Ministry of Defence of Armenia

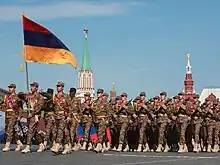
Members of the regiment during the 2010 Moscow Victory Day Parade.

The Separate Regiment of Protection is a security unit of the armed forces under the ministry. The Honour Guard Company falls under its command. it descends from the Yerevan Special Regiment, founded on 20 September 1990 with 26 platoons from Yerevan. In 2008, the regiment, as this point known as the Capital Regiment, handed over its territory to the Armenian Peacekeeping Brigade, moving to a different location. It has taken part in the 2010, 2015 and 2020 Moscow Victory Day Parades on Red Square. It is currently led by Colonel Ashot Hakobyan a graduate of the Moscow Higher Military Command School. The Armenian contingent at the 2010 parade was led by the grandson of Soviet Armenian Marshal Sergei Khudyakov, Lieutenant Colonel Vardan Khanferyants. The contingent's colour guard held the flag of the 89th Rifle Division in the latter two parades.